Menu bar

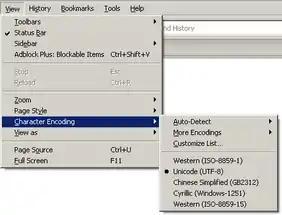
Menu bar of Mozilla Firefox, showing a submenu, in the Tahoma 8pt font

A menu bar is a graphical control element which contains drop-down menus.